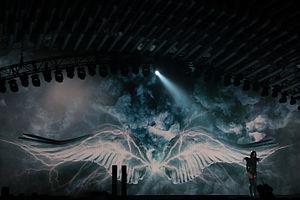
Nina Sulaberidze géorgien : ნინა სულაბერიძე, dite Nina Sublatti, née le 31 janvier 1995 à Moscou en Russie, est une chanteuse géorgienne.